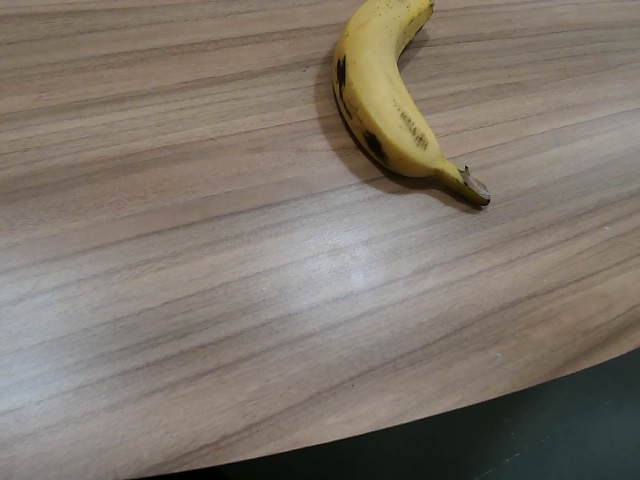
Label: Ripe_Banana